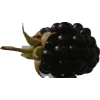
Label: blackberry